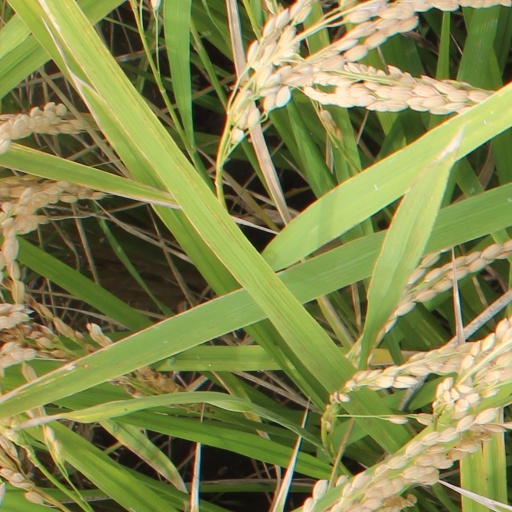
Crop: rice